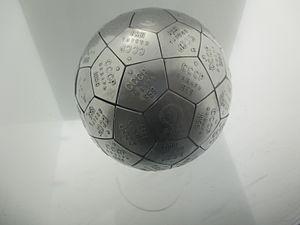
Luna 2 est une sonde spatiale soviétique lancée en 1959 vers la Lune. Elle est développée au tout début de l'ère spatiale dans un contexte de compétition intense avec les États-Unis. C'est le premier engin spatial à entrer en contact avec un autre corps céleste. Luna 2 marque le début de l'exploration du Système solaire par des engins spatiaux.